History of Ecuador (1830–1860)

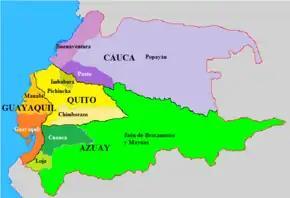
Ecuador in 1830

Independence did not bring revolutionary liberation to the masses of Ecuadorian peasants. On the contrary, as bad as the peasants' situation had been, it probably worsened with the loss of the Spanish royal officials who had protected the indigenous population against the abuses of the local criollo elite. These criollos, who had spearheaded the struggle for independence, were to be its principal beneficiaries.